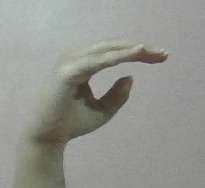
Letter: jeem